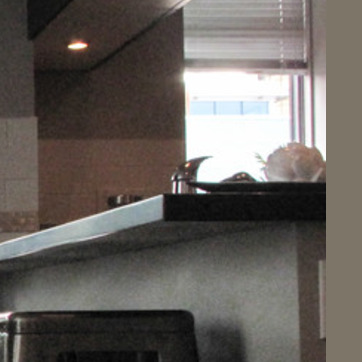
Material: metal